The News Building (London)

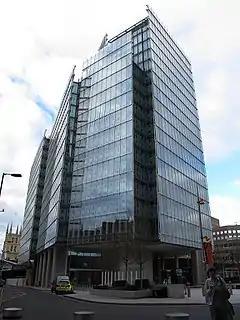
South side of The News Building

The News Building is a 17-storey office block in the London Bridge area of London that forms part of the Shard Quarter development. It houses all of News UK's London operations, including "The Times", "The Sunday Times", "The Sun", "The Wall Street Journal", Dow Jones, talkSPORT, Talk, Times Radio, Virgin Radio, and the book publisher HarperCollins. It was designed by the Italian architect Renzo Piano, who also designed The Shard across the piazza, and was financed by Qatar, which is behind the Shard Quarter development. Adamson Associates served as the executive architect.